Stole (vestment)

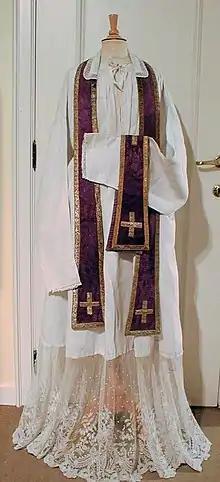
Violet Latin stole and maniple, worn over an alb

The stole is a liturgical vestment of various Christian denominations, which symbolizes priestly authority; in Protestant denominations which do not have priests but use stoles as a liturgical vestment, however, it symbolizes being a member of the ordained. It consists of a band of colored cloth, usually of silk, about seven and a half to nine feet long and three to four inches wide, whose ends may be straight or may broaden out in the shape of a spade or bell. The center of the stole is worn around the back of the neck and the two ends hang down parallel to each other in front, either attached to each other or hanging loose. The stole is almost always decorated in some way, usually with two crosses, or sometimes another significant religious design. It is often decorated with contrasting galloons (ornamental trim) and fringe is usually applied to the ends of the stole following . A piece of white linen or lace may be stitched onto the back of the collar as a sweat guard, which can be replaced more cheaply than the stole itself.